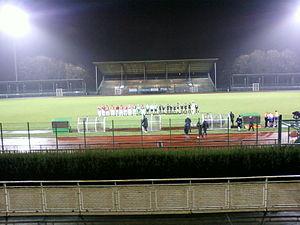
Présentation des équipes lors du match de National UJA Alfortville-Beauvais du 22 janvier 2011 au stade Marville de la Courneuve
Le stade Marville, officiellement appelé Parc interdépartemental des sports de Marville, est un complexe omnisports situé à La Courneuve et à Saint-Denis comprenant un stade d'environ 10 000 places ainsi que divers terrains d'entraînement, en lisière du parc Georges-Valbon.
Le Red Star Football Club, abrégé en Red Star FC et couramment appelé Red Star, est un club de football français fondé en 1897, à Paris, installé à Saint-Ouen-sur-Seine, dans la banlieue nord de la capitale depuis 1909, et représentant cette commune limitrophe de Paris depuis 1937.